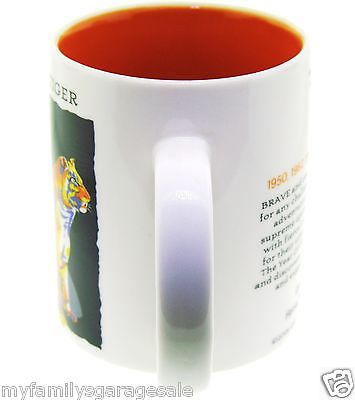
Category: mug